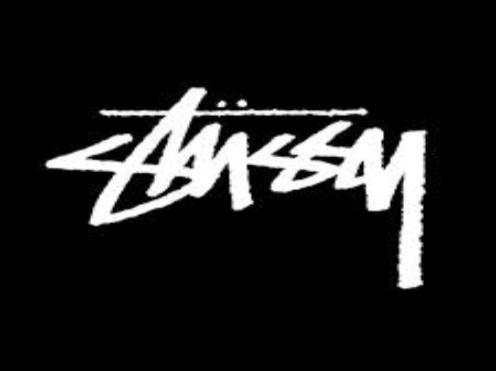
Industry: Clothes